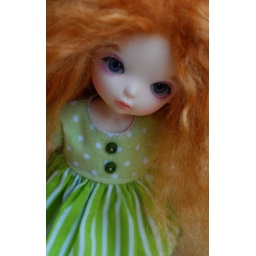
Louise in a green honeythorpe dress